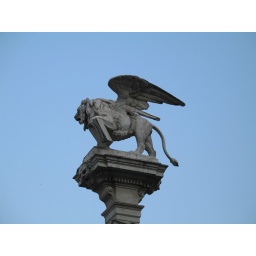
San Marco's lion on a column in Padua